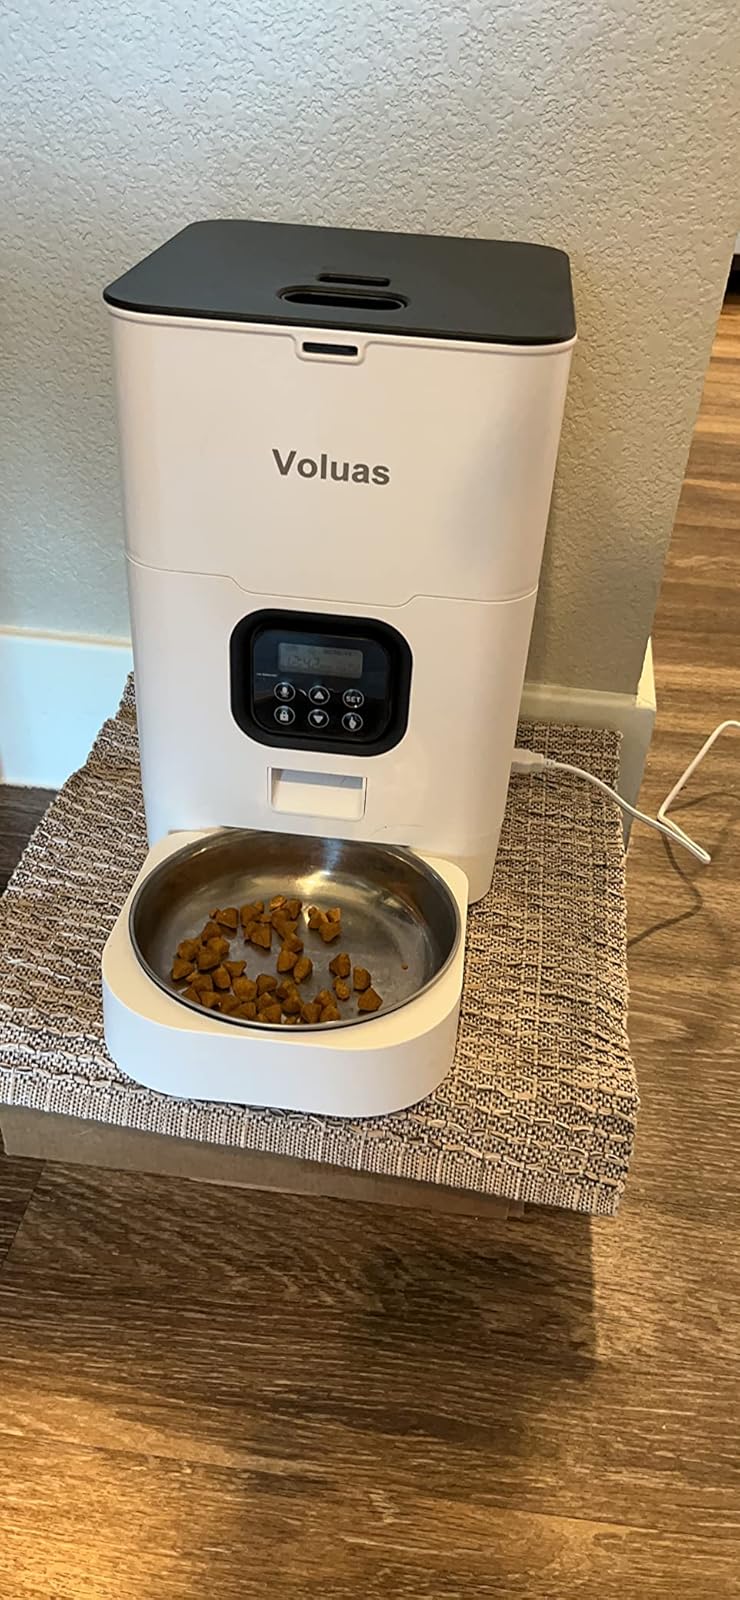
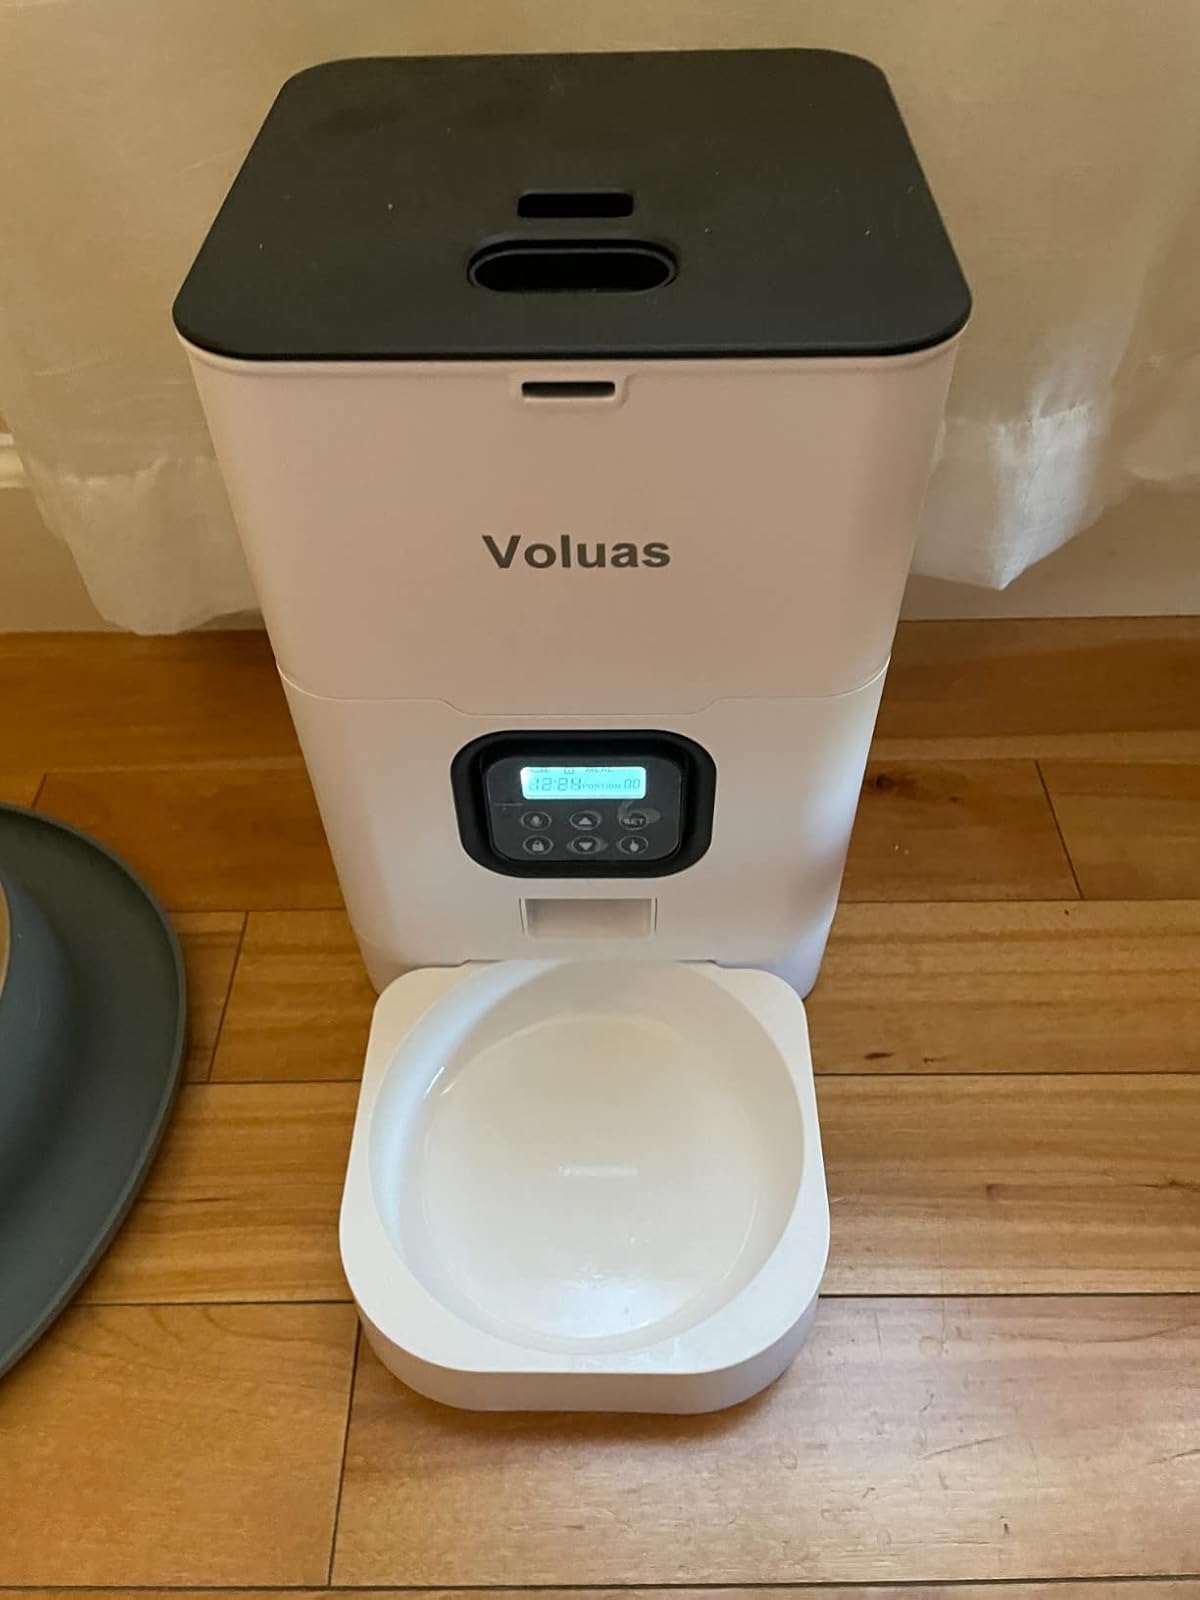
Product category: items_feeder
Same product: yes